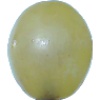
Label: Grape White 1